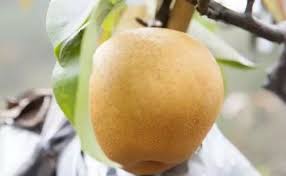
Waste category: biological